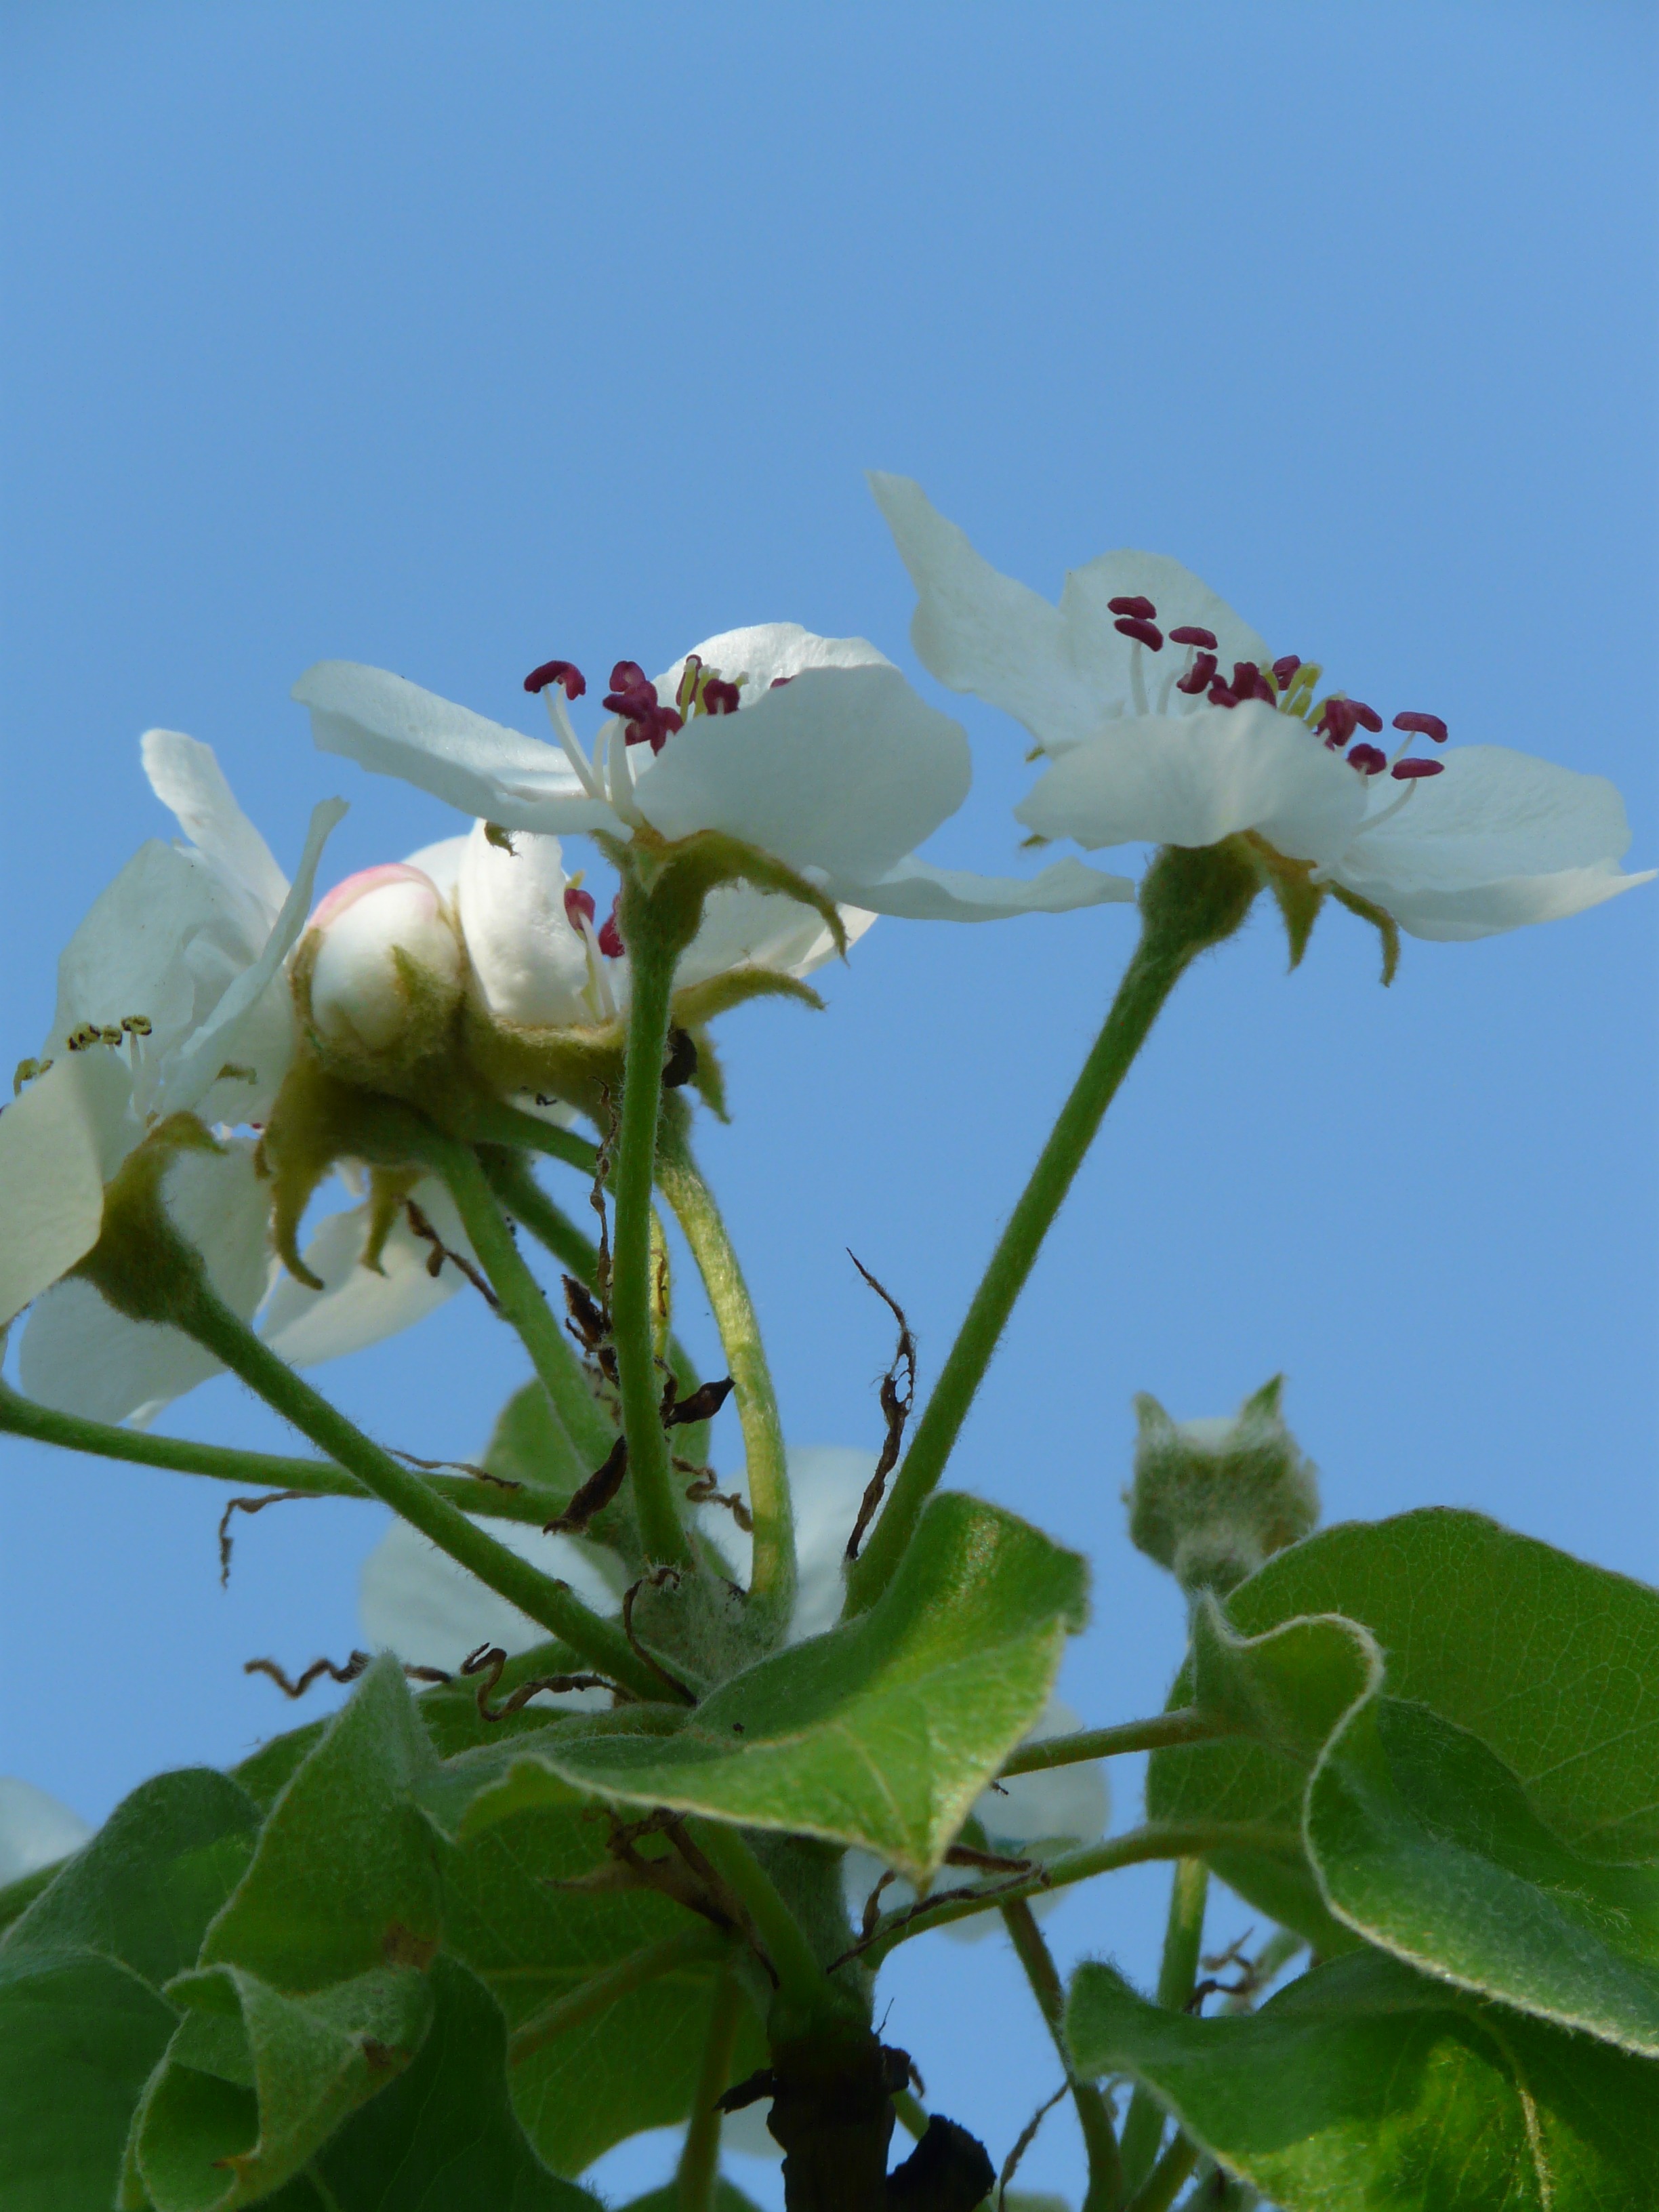
blossom, plant, white, flower, petal, bloom, macro, botany, pear, close, flora, wildflower, shrub, flowering plant, pear blossom, land plant